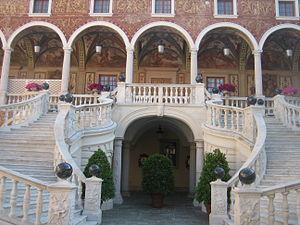
Le palais de Monaco, communément appelé le Palais princier, est la résidence officielle du prince de Monaco depuis 1297. Il est situé en haut du rocher de Monaco, quartier le plus ancien de la principauté de Monaco, surplombant la mer Méditerranée de soixante mètres.